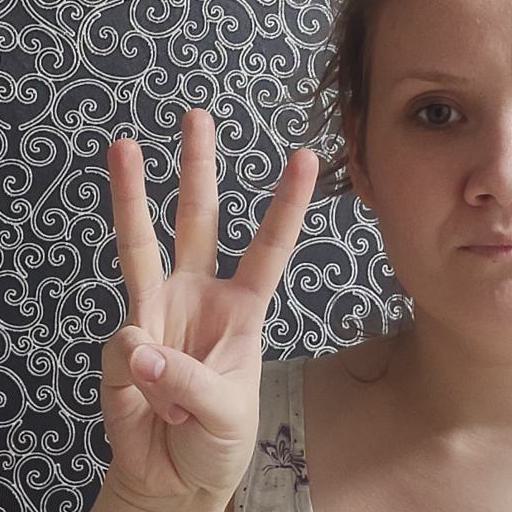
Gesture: three